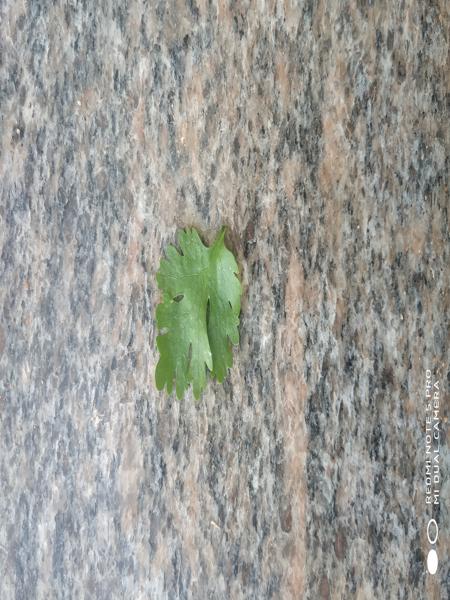
Plant: Coriender